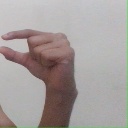
अक्षर: ग